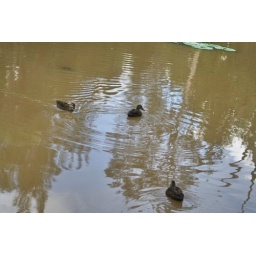
3 ducks on the river near brisbabe